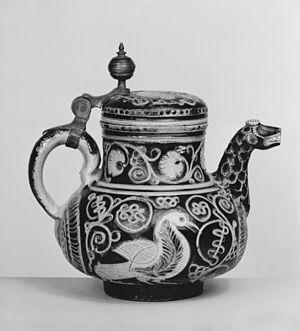
La région de la Frise orientale est connue pour sa consommation et sa culture de thé. Du fort thé Assam, de Ceylan ou de Darjeeling est servi à chaque fois qu'il y a des visiteurs à la maison en Frise ou un autre rassemblement, ainsi qu'avec le petit-déjeuner, l'après-midi, et en milieu de soirée. Il remplace généralement l'eau durant les repas.